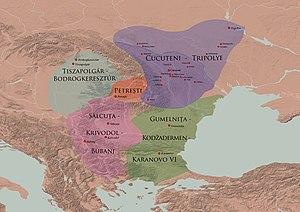
La culture de Cucuteni-Trypillia, en roumain culture de Cucuteni-Tripolia, en russe culture de Tripol'e et en ukrainien culture de Trypillia, était une culture néolithique des 5ᵉ et 4ᵉ millénaires avant notre ère, localisée autour du Dniestr, entre les Carpates et le Dniepr, où elle donna naissance aux agglomérations proto-urbaines les plus importantes à l'époque.